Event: Nepal Earthquake
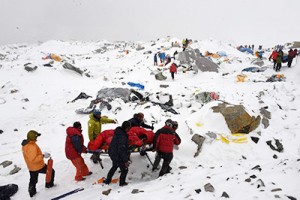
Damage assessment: damage